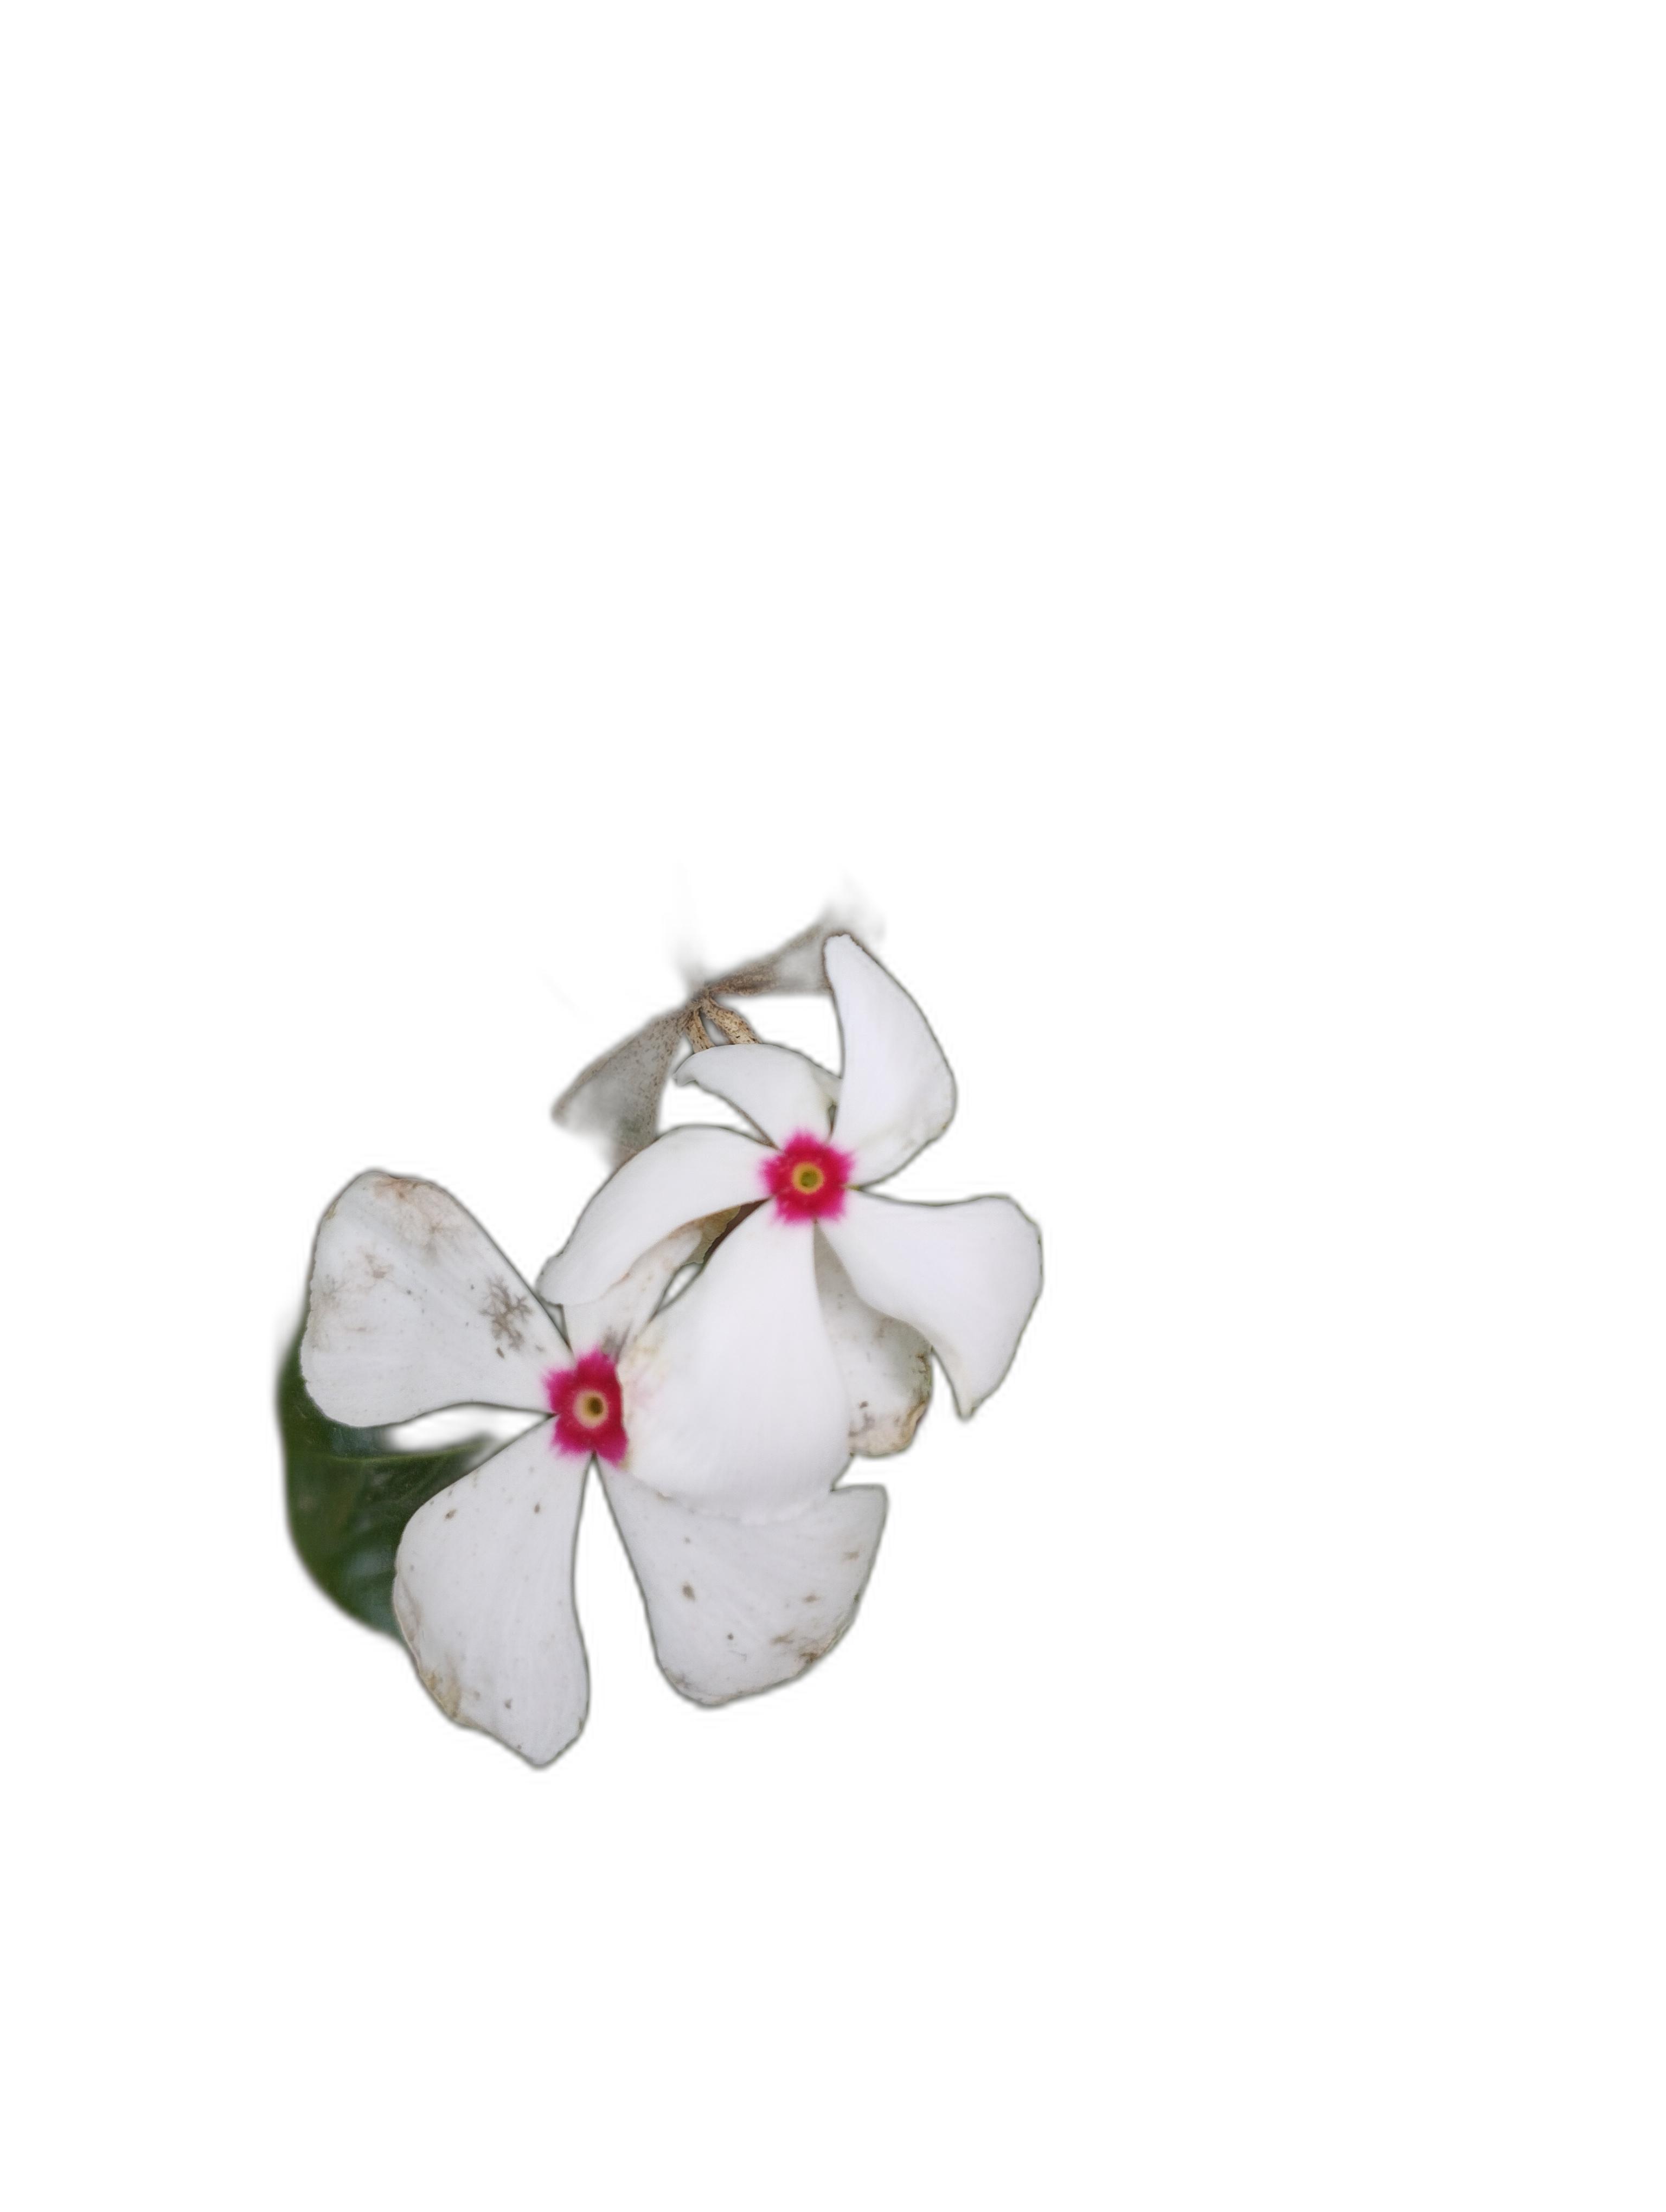
Label: Madagascar periwinkle